Bronson Harrison

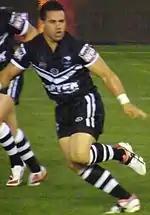
Harrison playing for New Zealand in 2008

The 2013 NRL season was Harrison's first with St George Illawarra Dragons.